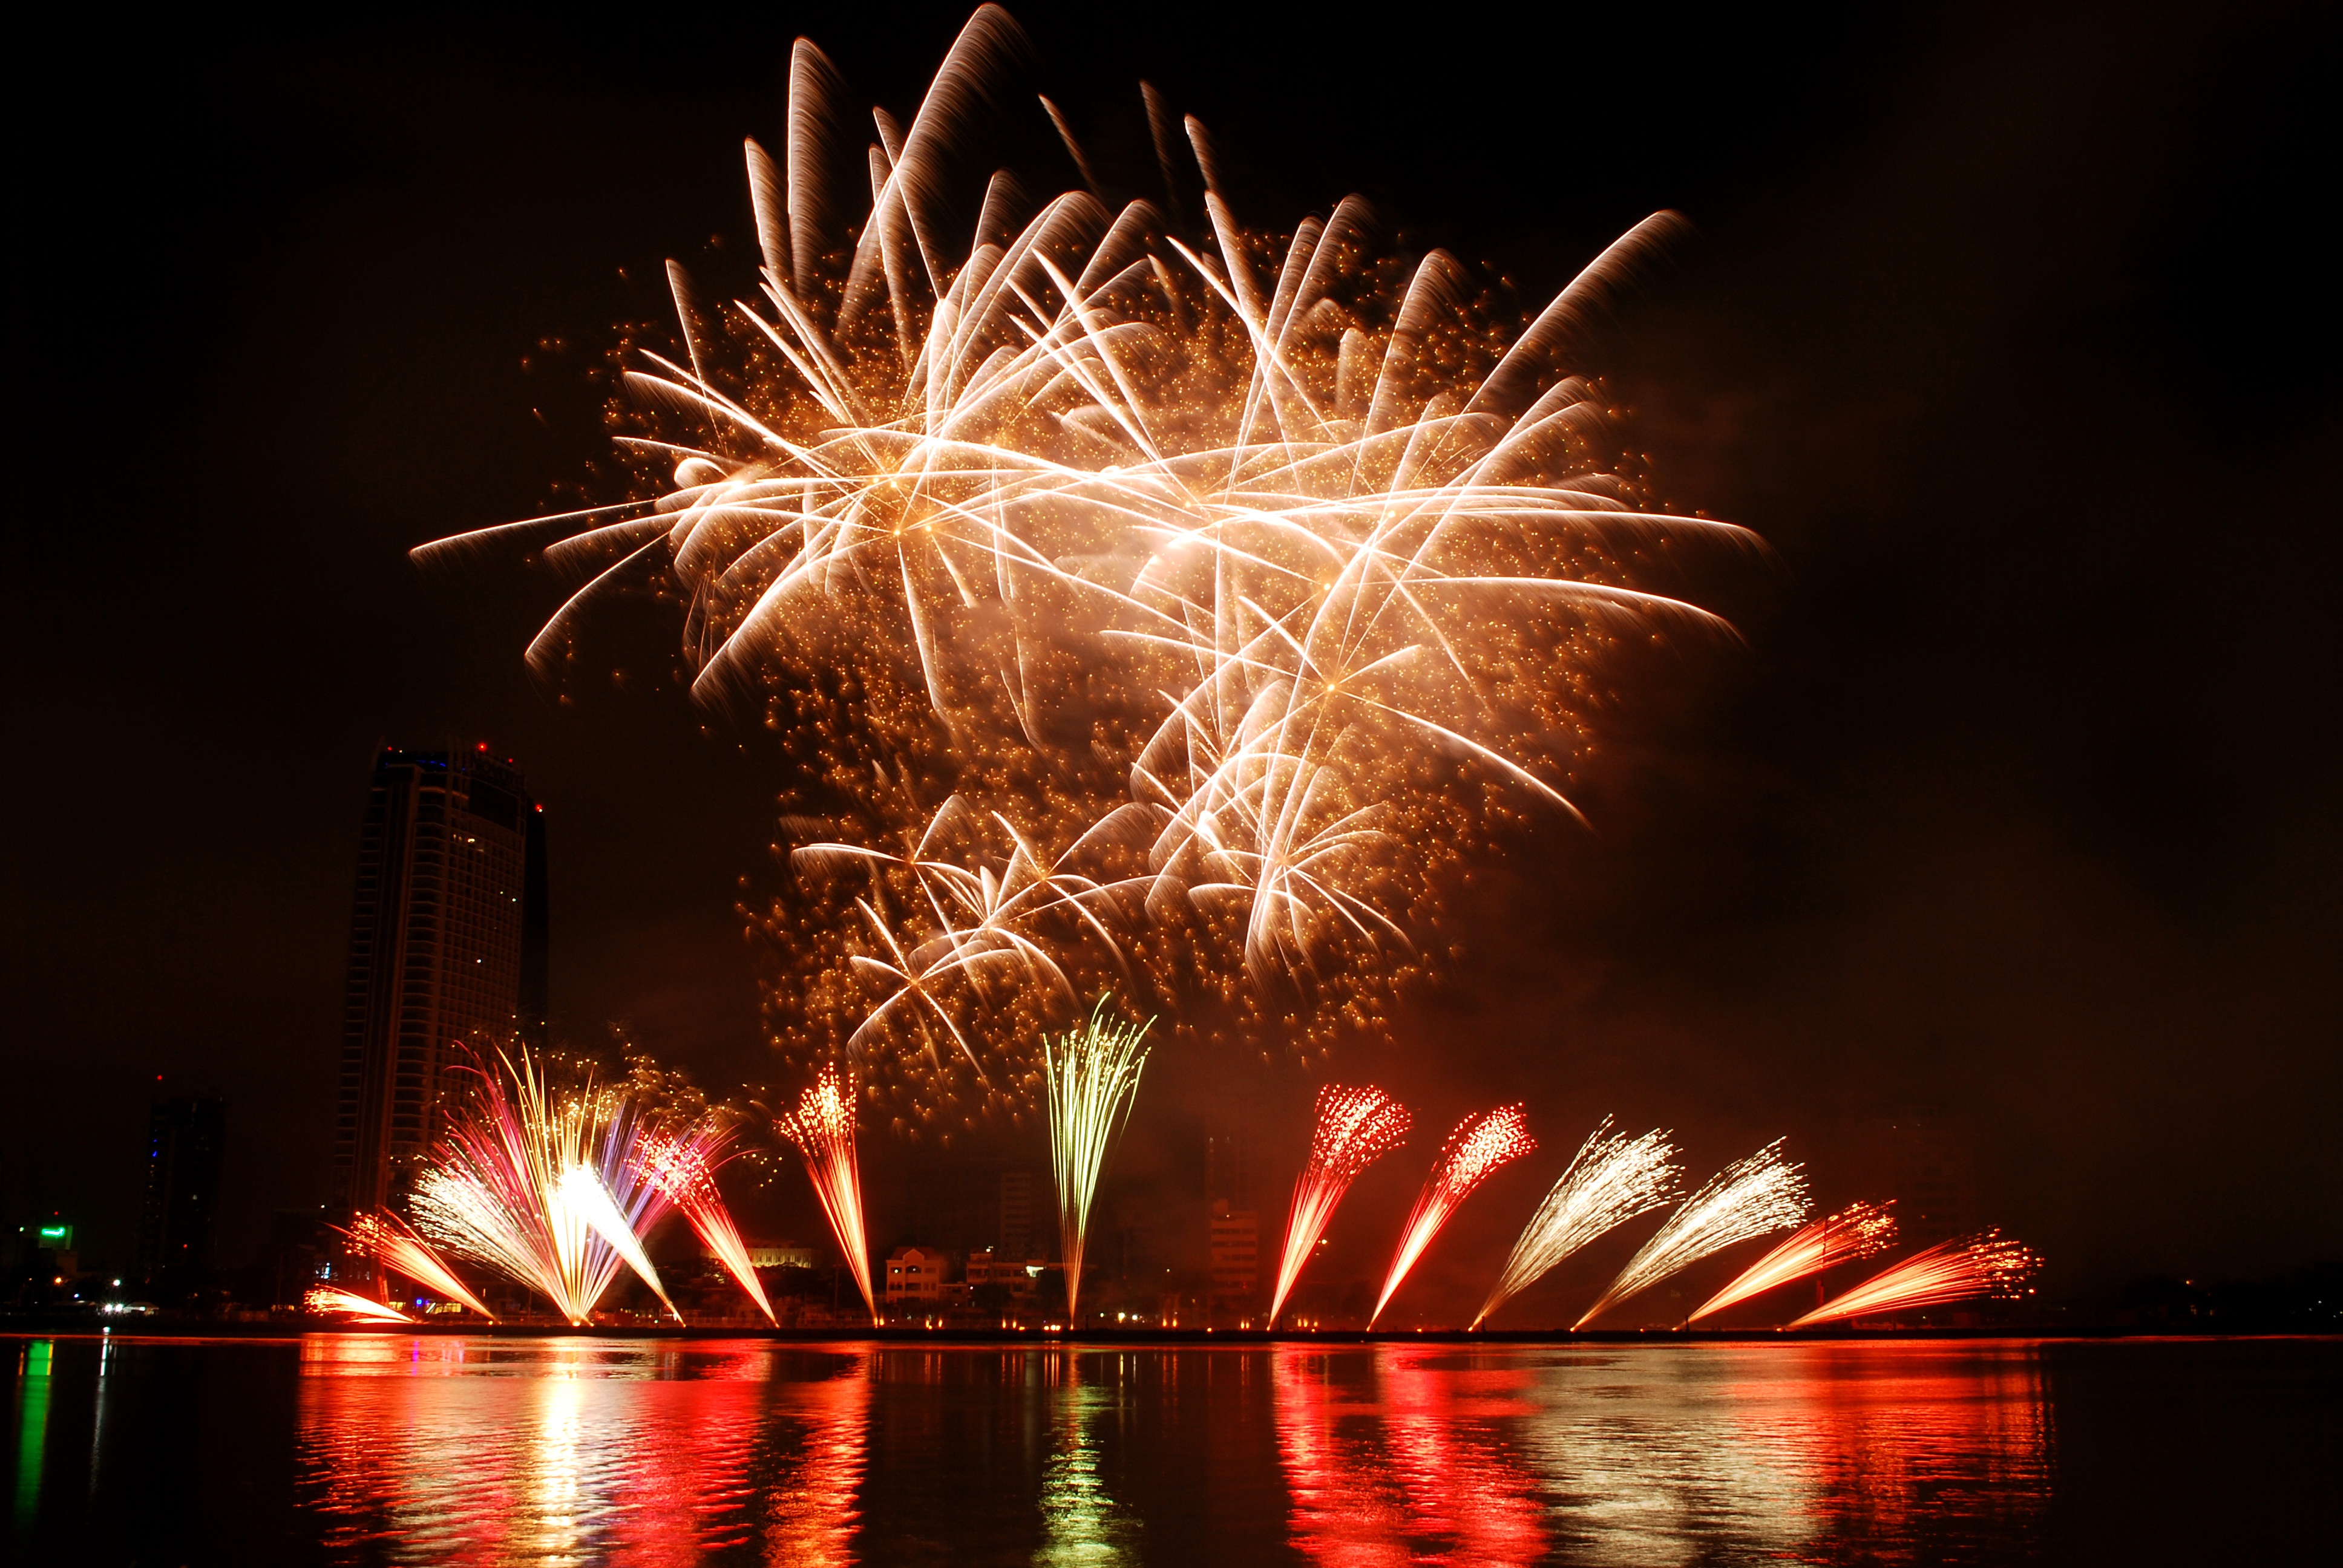
recreation, fireworks, event, fireworks festival, the international fireworks competition, fireworks in da nang, danang international fireworks, fireworks event, outdoor recreation